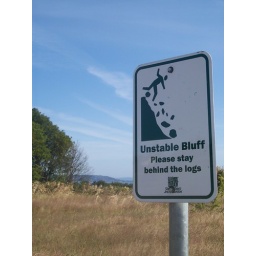
sign near beach